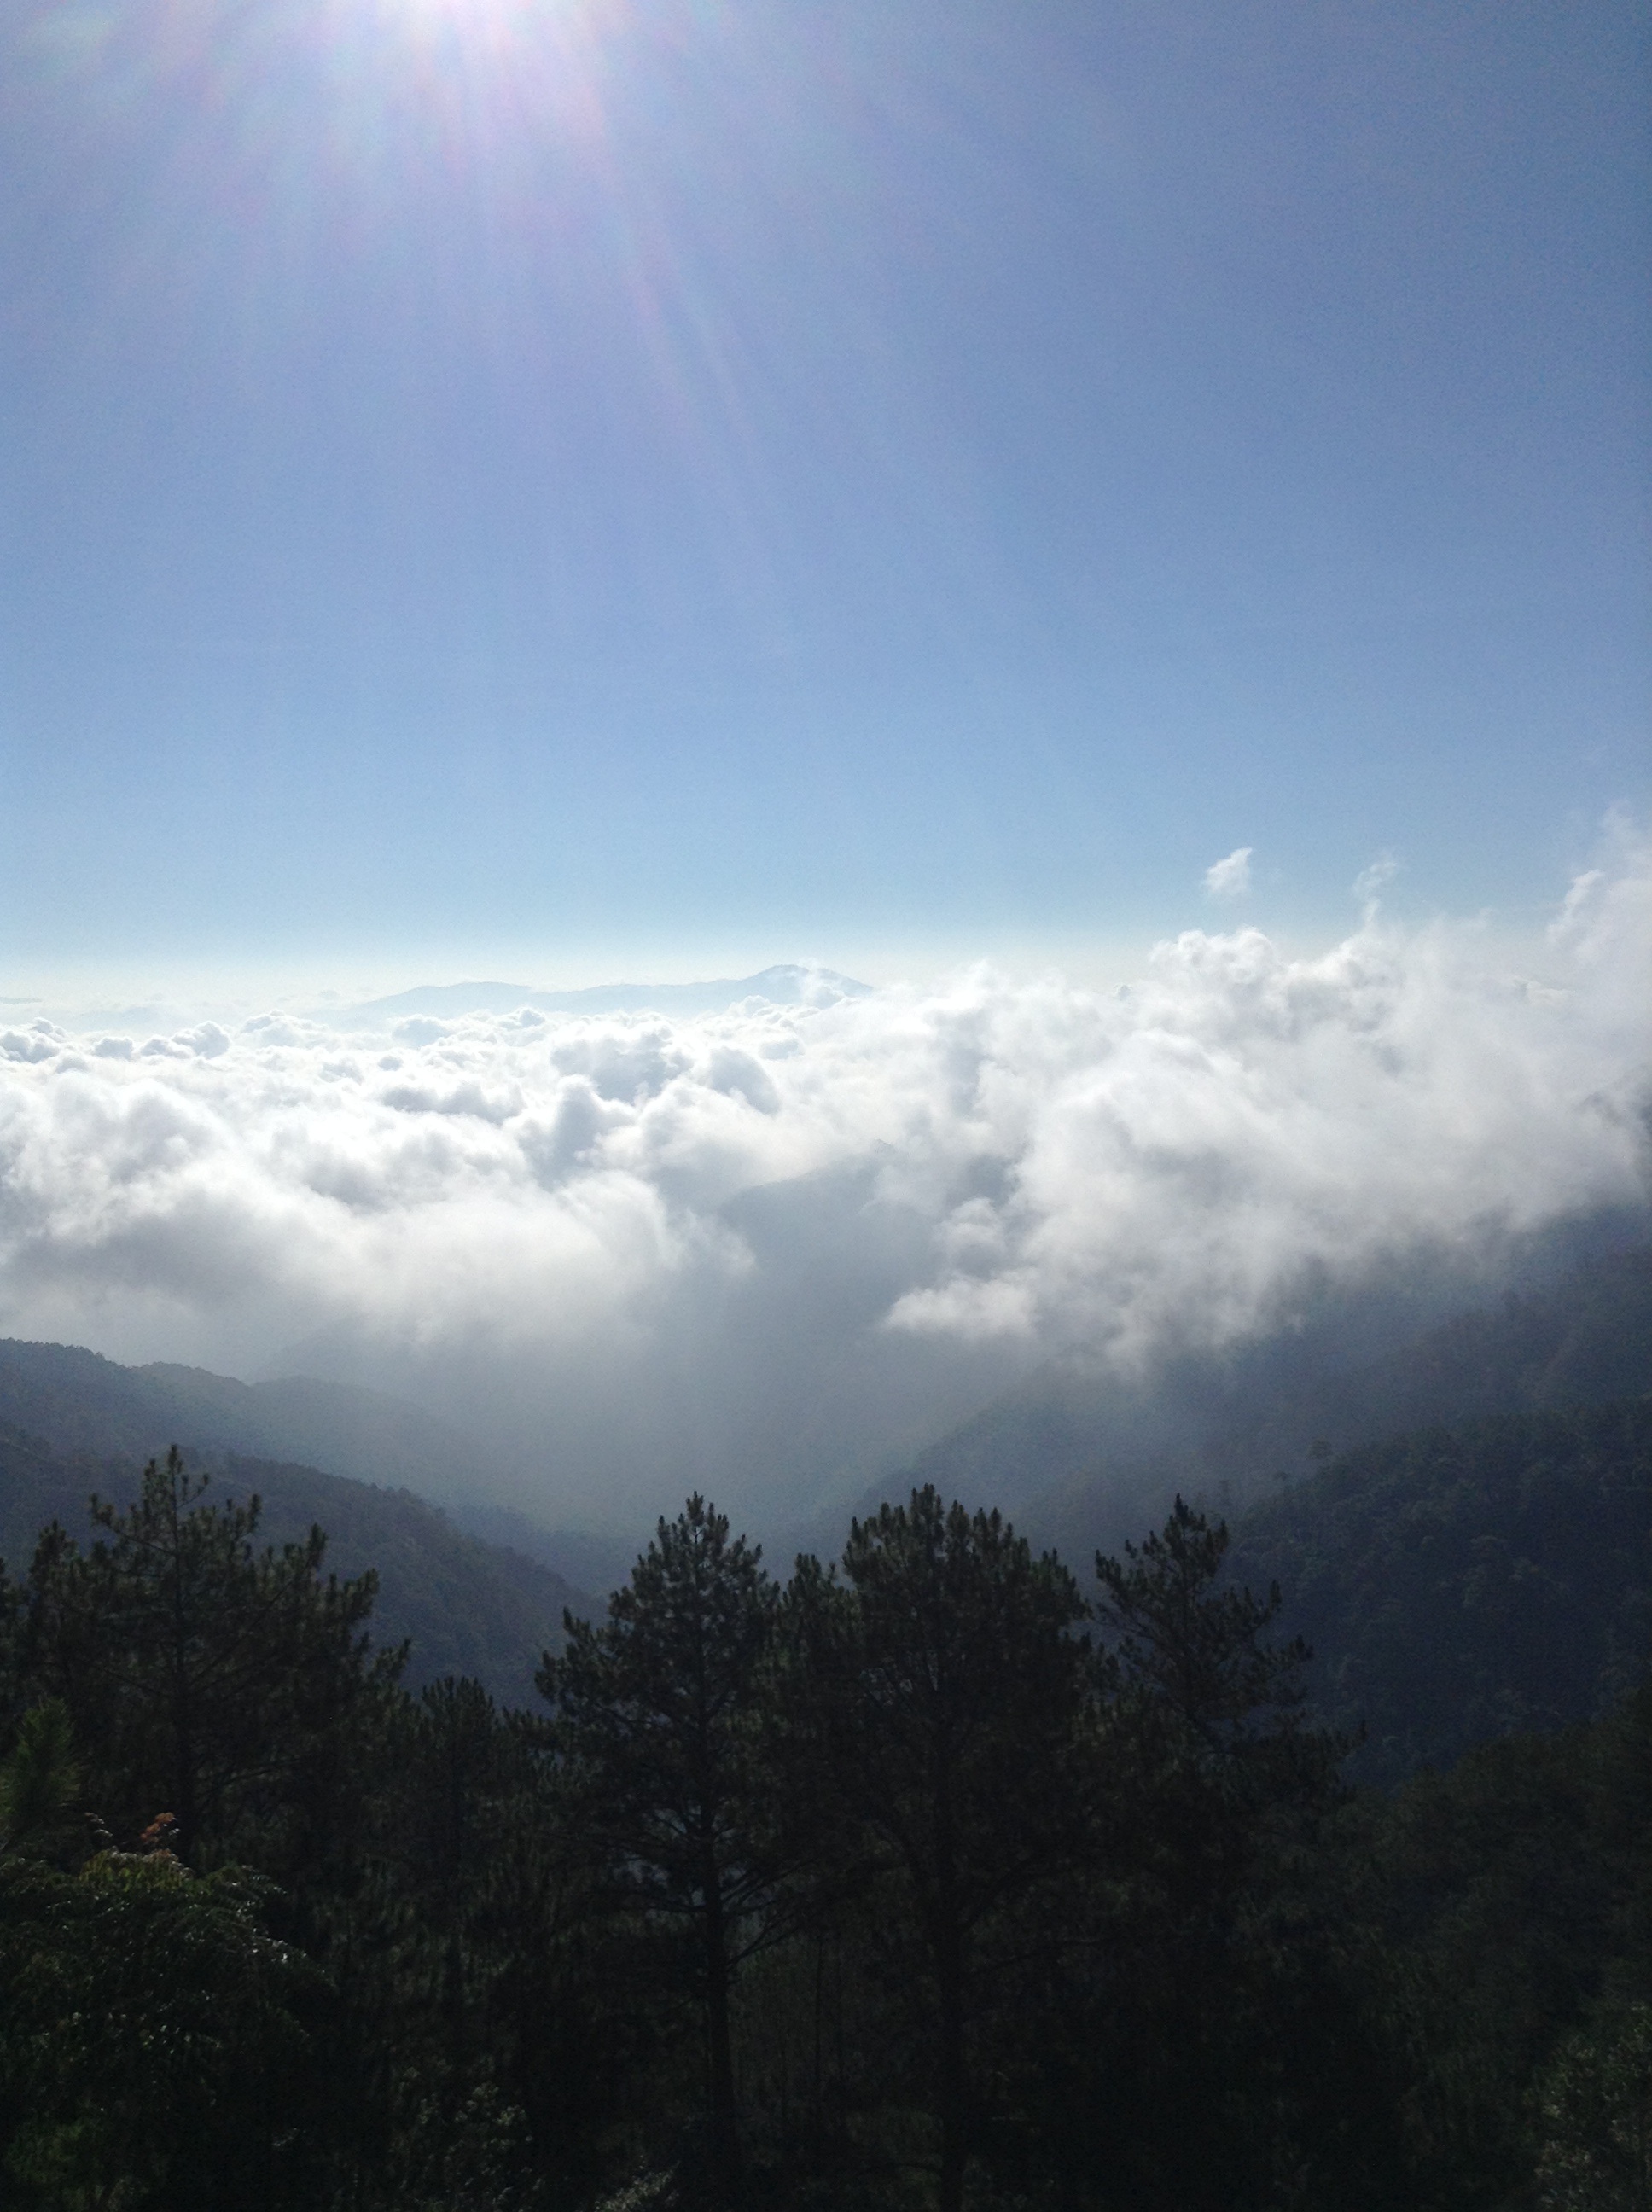
nature, horizon, mountain, cloud, sky, sun, sunlight, morning, hill, atmosphere, mountain range, weather, meteorological phenomenon, atmospheric phenomenon, atmosphere of earth, mountainous landforms